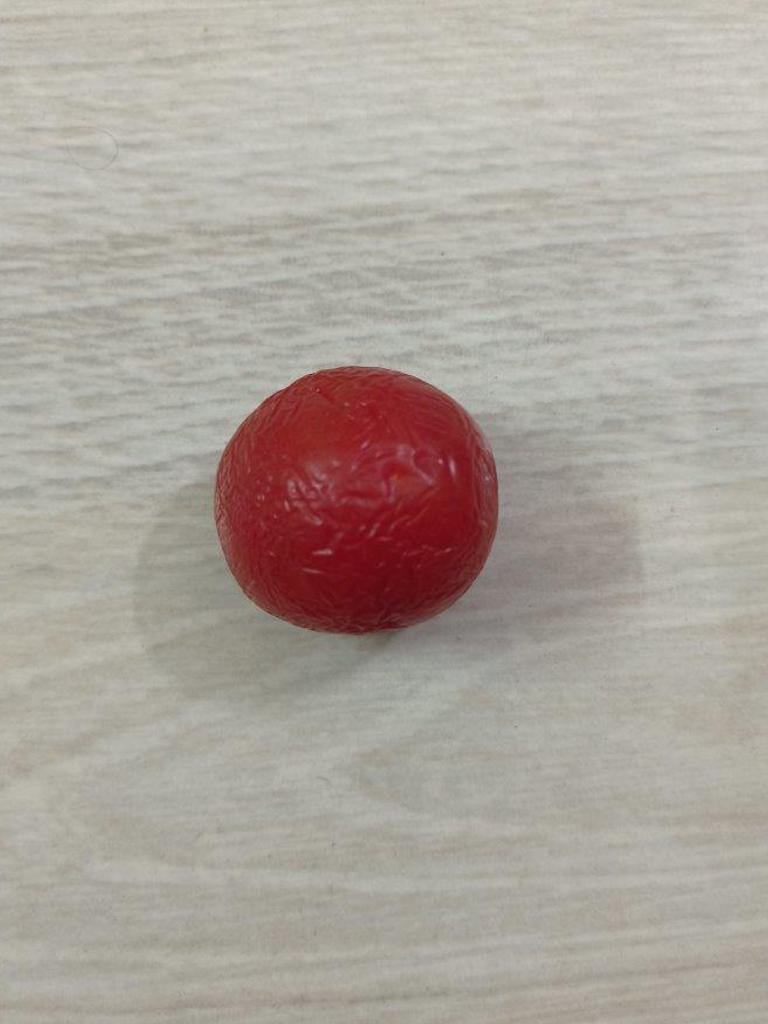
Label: Rotten